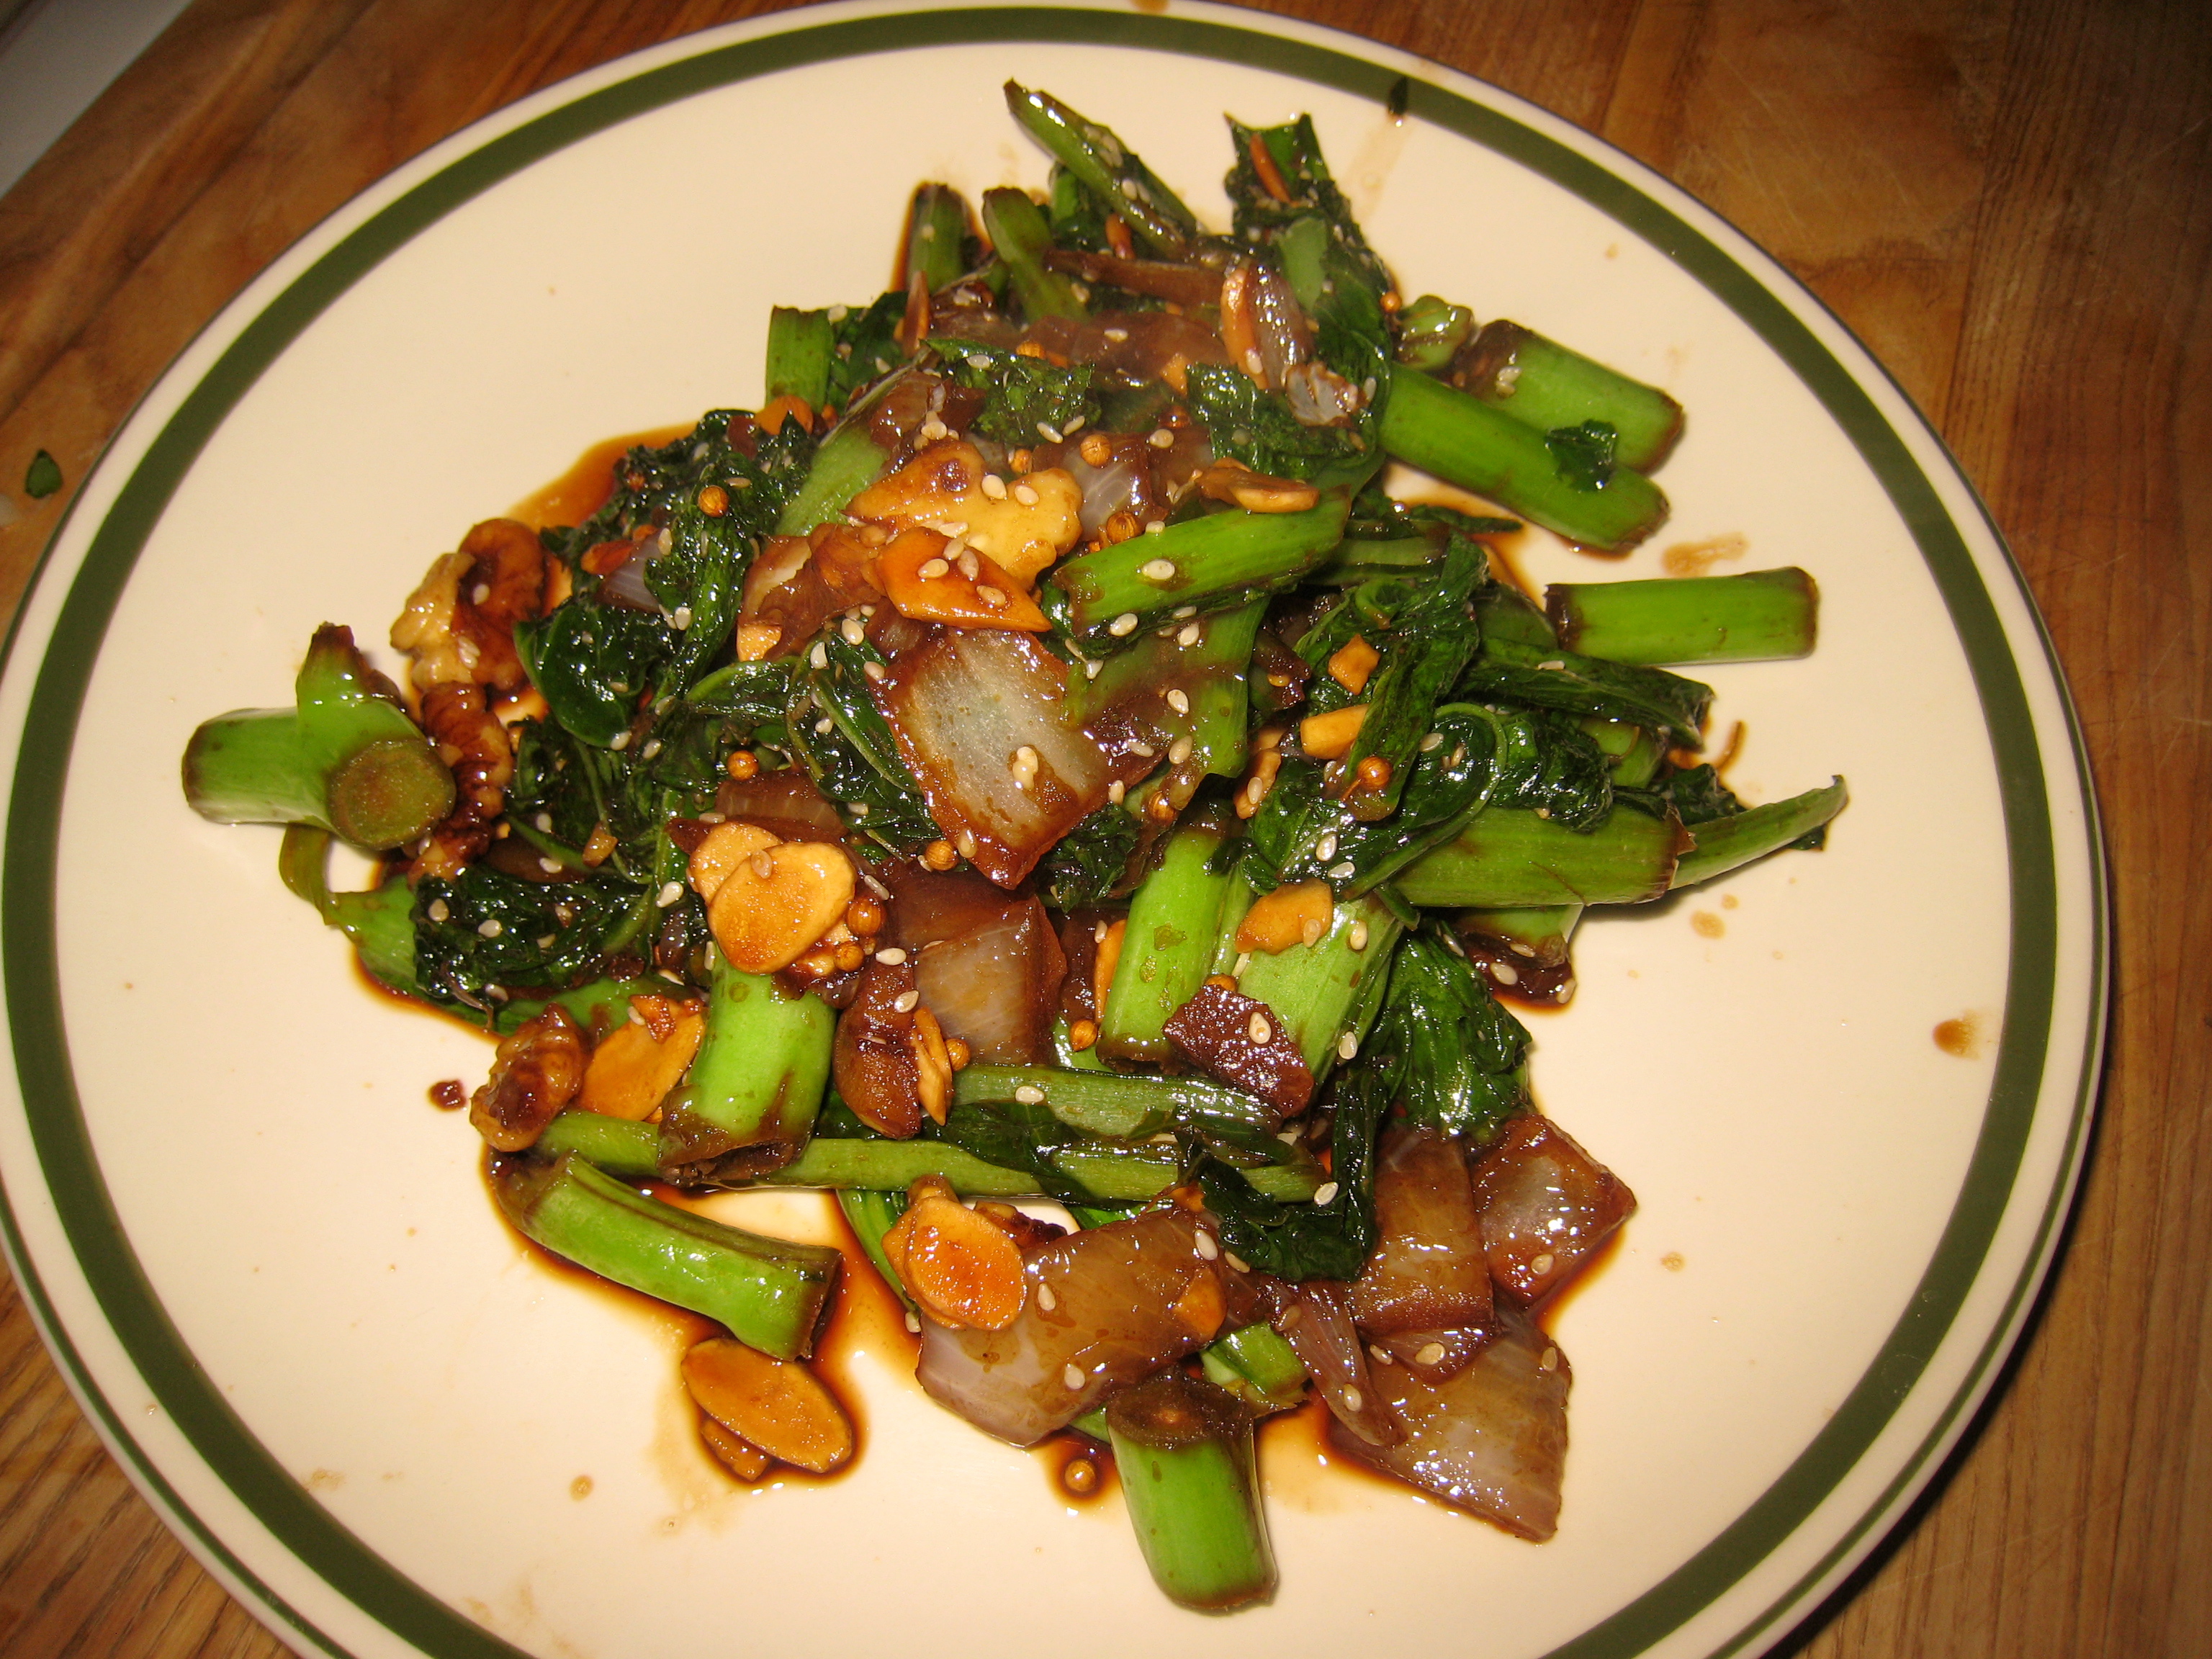
dish, food, produce, vegetable, cuisine, asian food, vegetarian food, 366photos, flowering plant, land plant